Osorkon IV

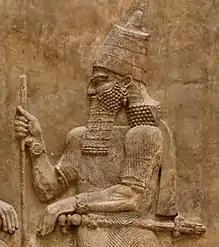
Sargon II, Osorkon's Assyrian opponent.

In 720 BC, a revolt occurred in Palestine against the new Assyrian King Sargon II, led by King Hanunu of Gaza who sought the help of "Pirʾu of Musri", a term most probably meaning "Pharaoh of Egypt" and referring to Osorkon IV. Assyrian sources claim that this time the Egyptian king did send a "turtanu" (an army–commander) called "Reʾe" or "Reʾu" (his Egyptian name was Raia, though in the past it was read "Sibʾe") as well as troops in order to support his neighboring ally. However, the coalition was defeated in battle at Raphia. Reʾe fled back to Egypt, Raphia and Gaza were looted and Hanunu was burnt alive by the Assyrians.